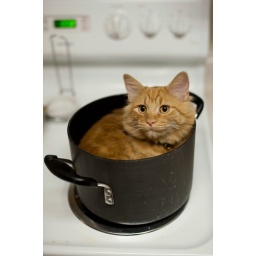
Photo a day #1,928(350/365 in 2009)The cat jumped into the pot, so I placed him on the stove for a photo.